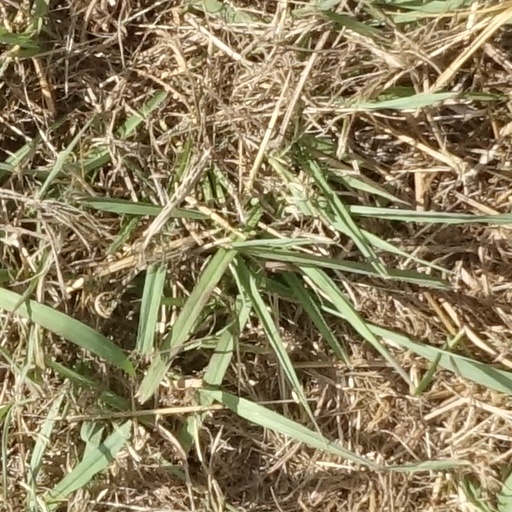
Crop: sorghum